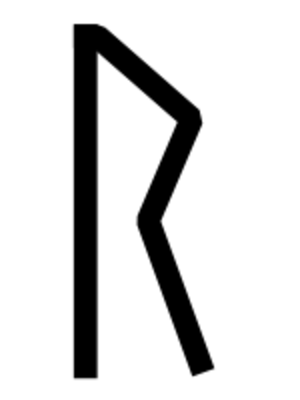
Cette page décrit les personnages de fiction de la série de light novels Zero no tsukaima et de ses adaptations.
Le symbolisme des lettres concerne le sens et la valeur symboliques des lettres, soit lues, soit écrites, dans une écriture alphabétique ou ailleurs. Alors que, quand on lit, le sens de chaque lettre disparaît, quand on se penche sur le symbolisme des lettres on cherche du sens dans chaque lettre.
L’alphabet runique ou futhark — terme formé à partir du nom de ses six premières lettres — est un alphabet qui fut utilisé pour l'écriture de langues germaniques par des peuples parlant ces langues, tels les Scandinaves, les Frisons, les Anglo-Saxons, etc. Il existe aussi des runes hongroises et des runes turques, deux systèmes indépendants.